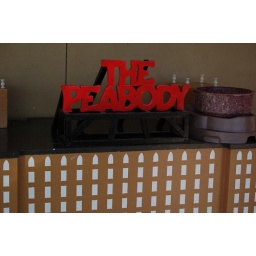
Also in the Peabody's duck palace - a miniature version of the building they're already in.